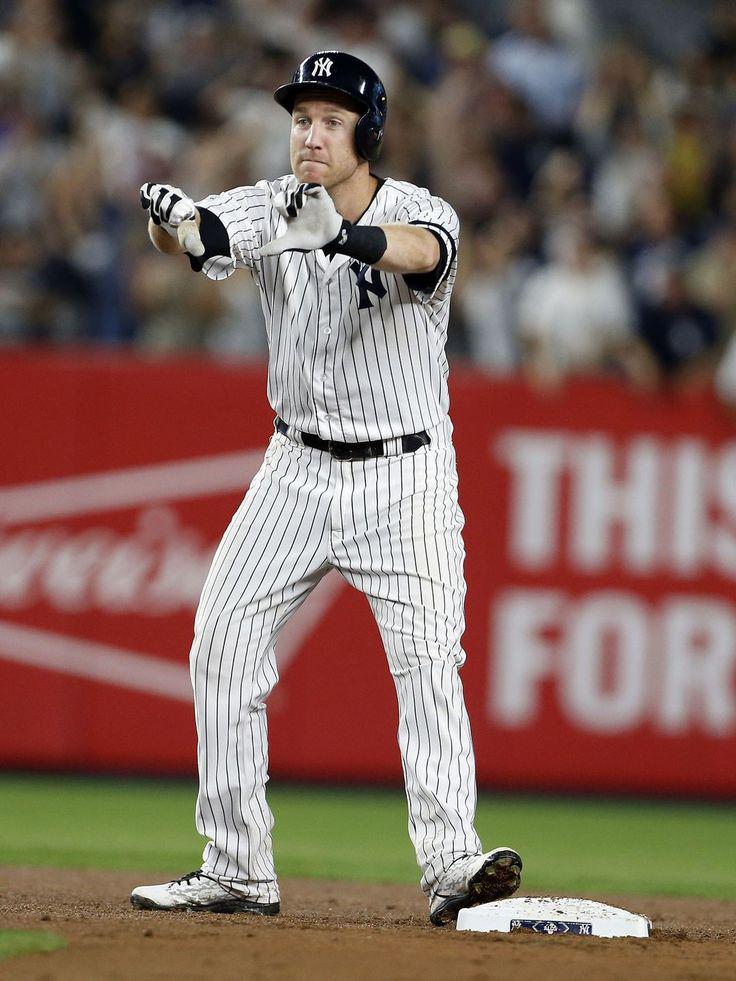
sports league championship : sports team at baseball player gives the thumbs down sign after hitting a double in the second inning .
Relation: Action, Story